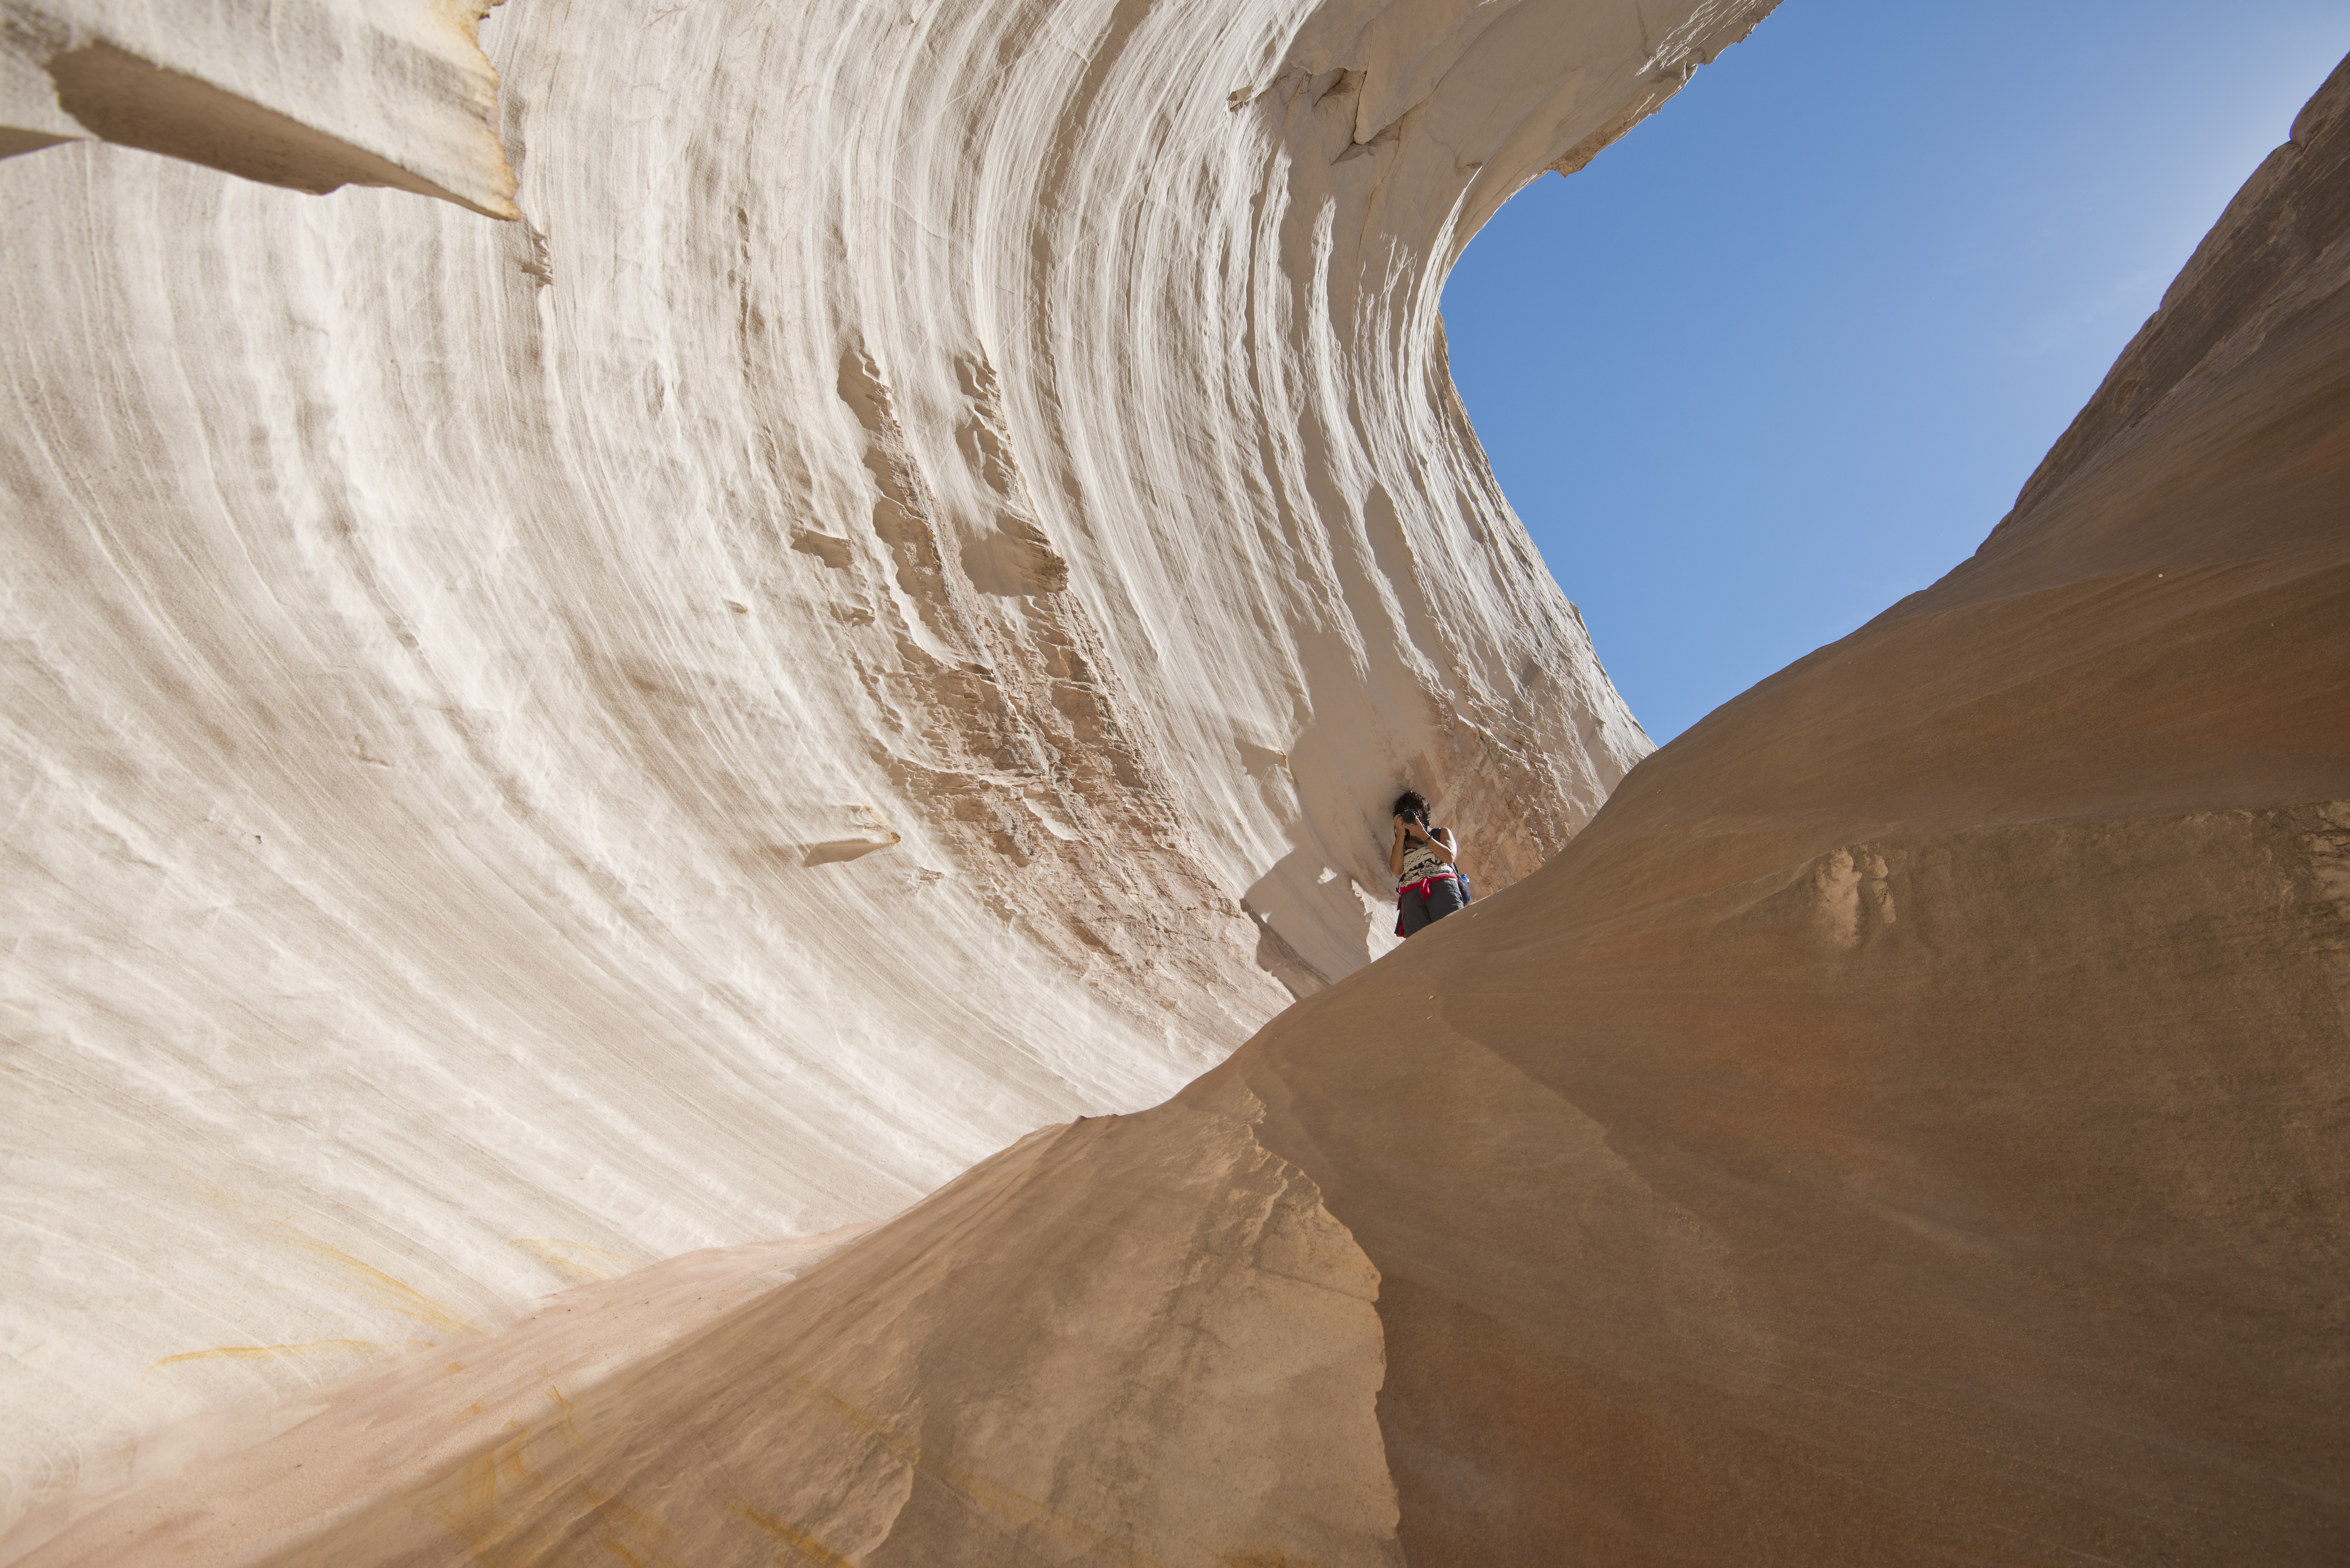
sand, rock, wood, formation, arch, canyon, material, geology, badlands, nikond800e, wadi, nautilus, landform, natural environment